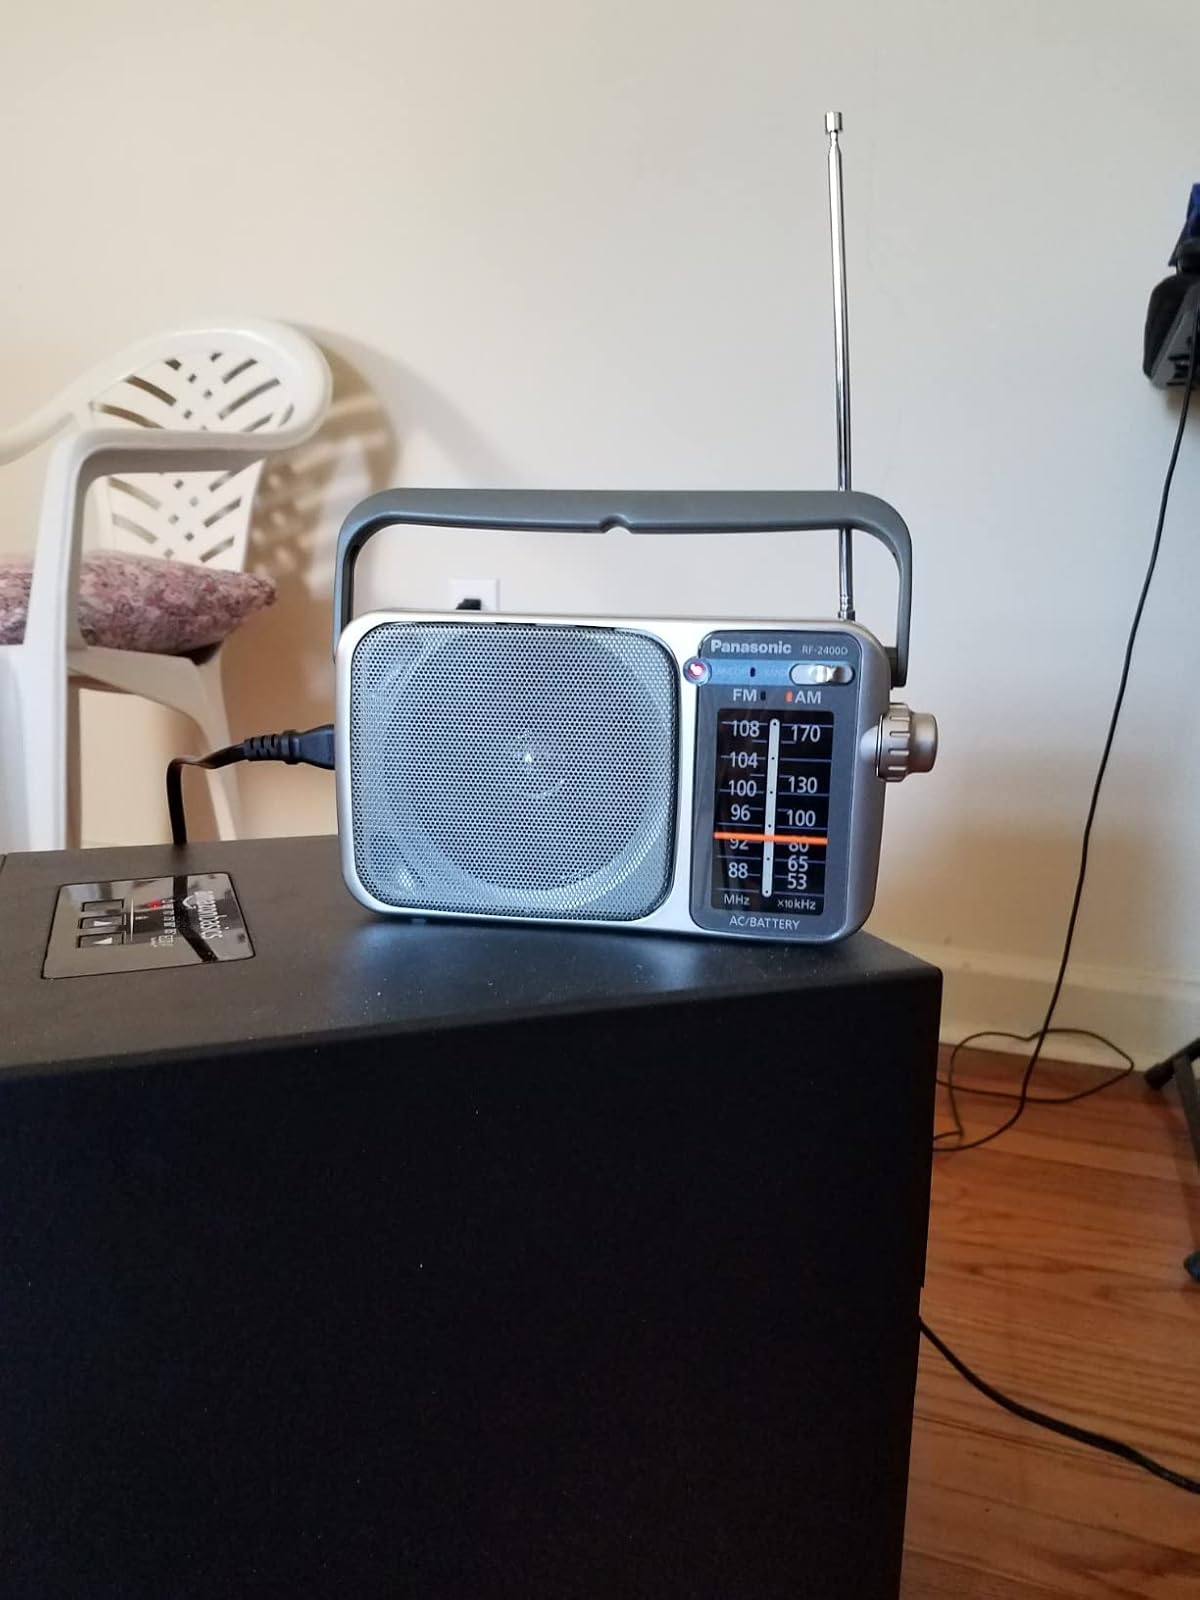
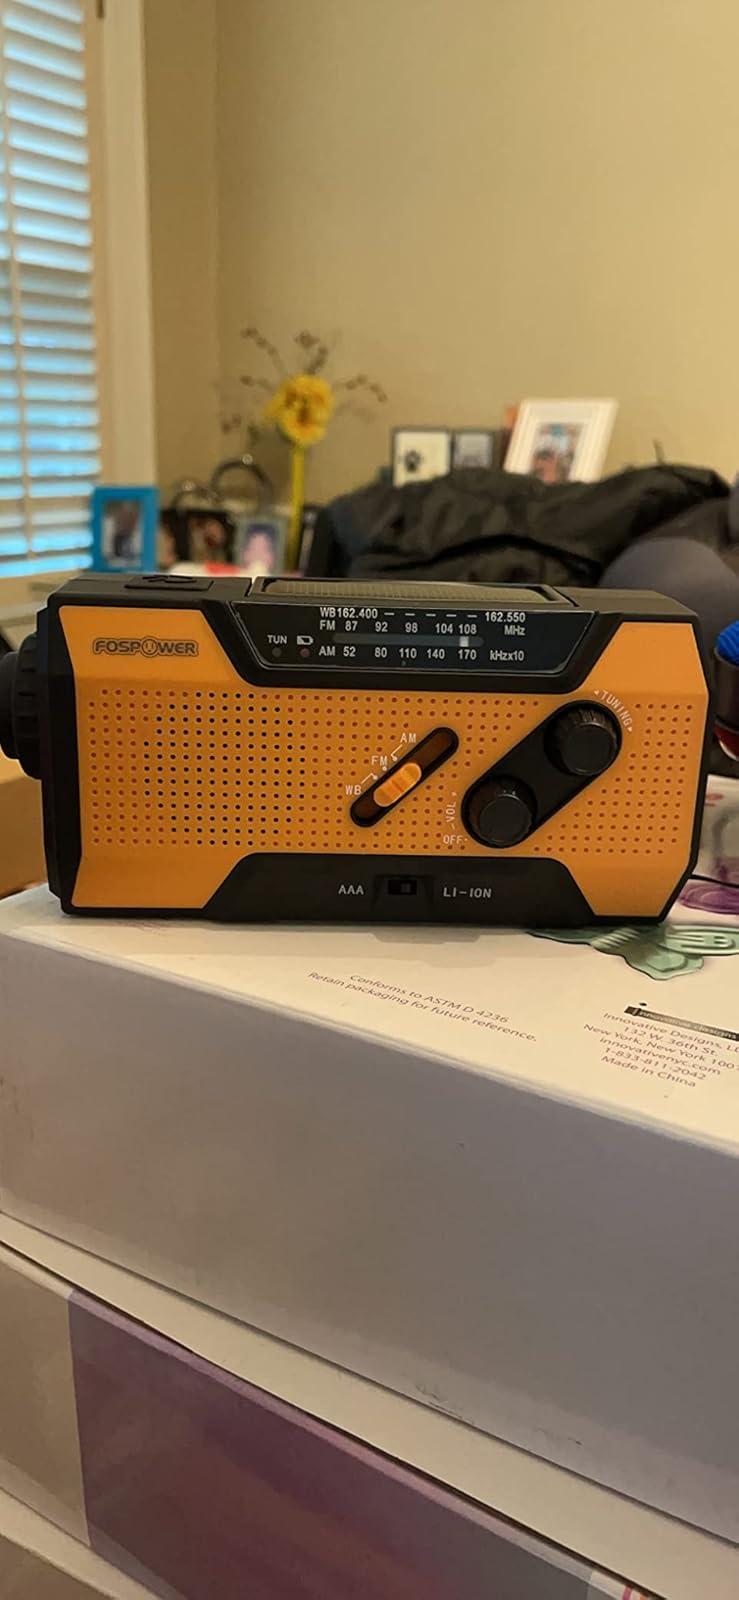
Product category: radio
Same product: no